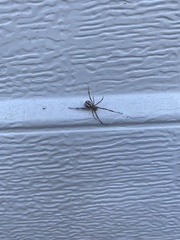
Species: Lactrodectus_hesperus